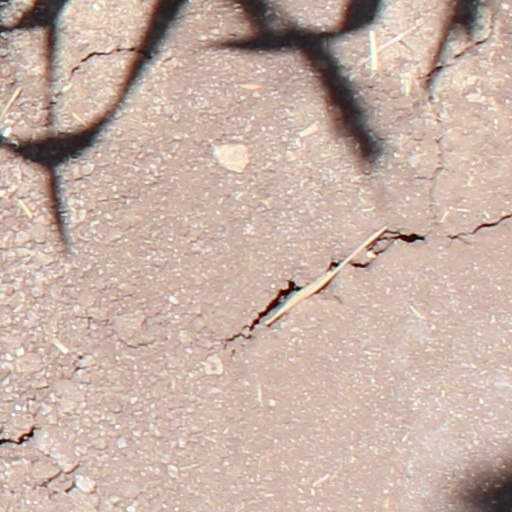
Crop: wheat